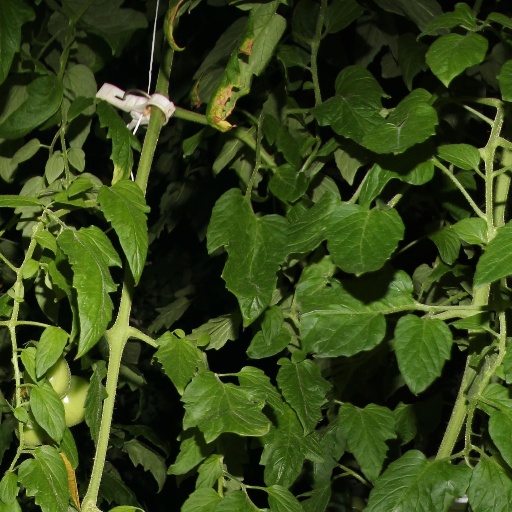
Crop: tomato